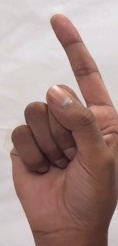
ASL sign: Z